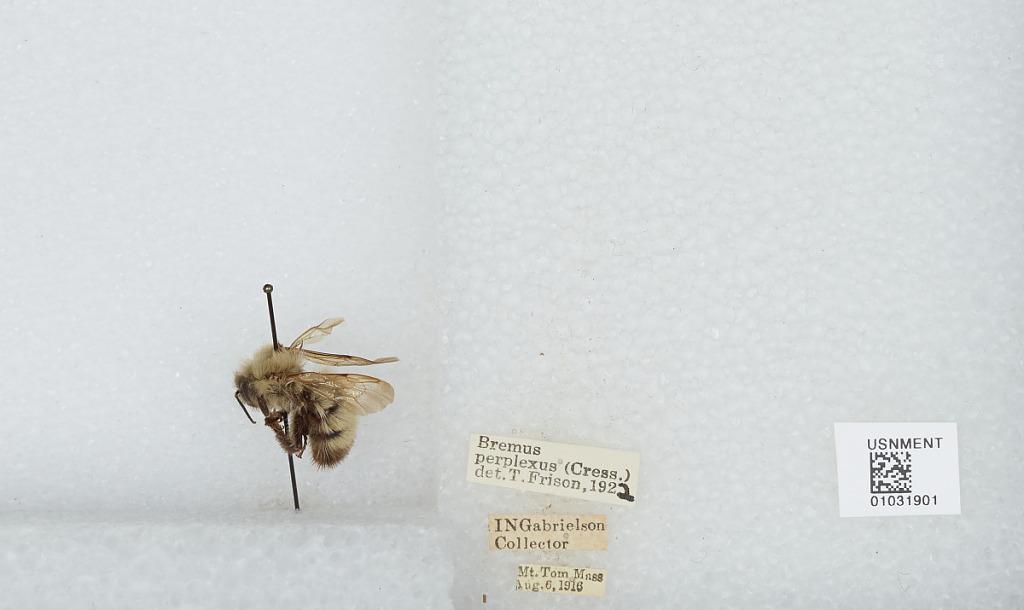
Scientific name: Bombus (Pyrobombus) perplexus Cresson
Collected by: I. Gabrielson
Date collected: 1916-8-6
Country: United States
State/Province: Massachusetts
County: Hampden
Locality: Mount Tom: a traprock mountain peak on the west bank of the Connecticut River 4.5 miles (7 kilometers) northwest of downtown Holyoke, Massachusetts
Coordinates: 42.2417, -72.6481
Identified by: Frison, T.